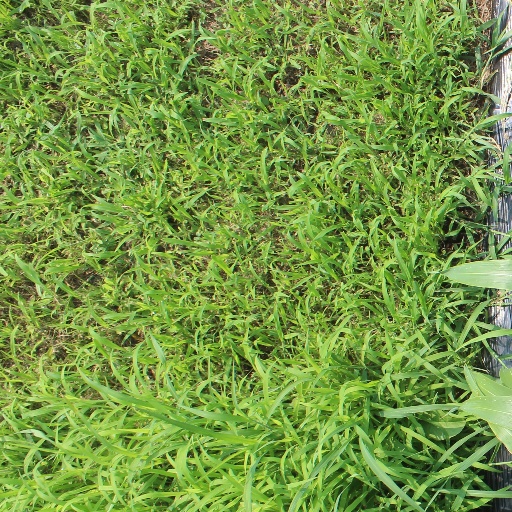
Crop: sorghum